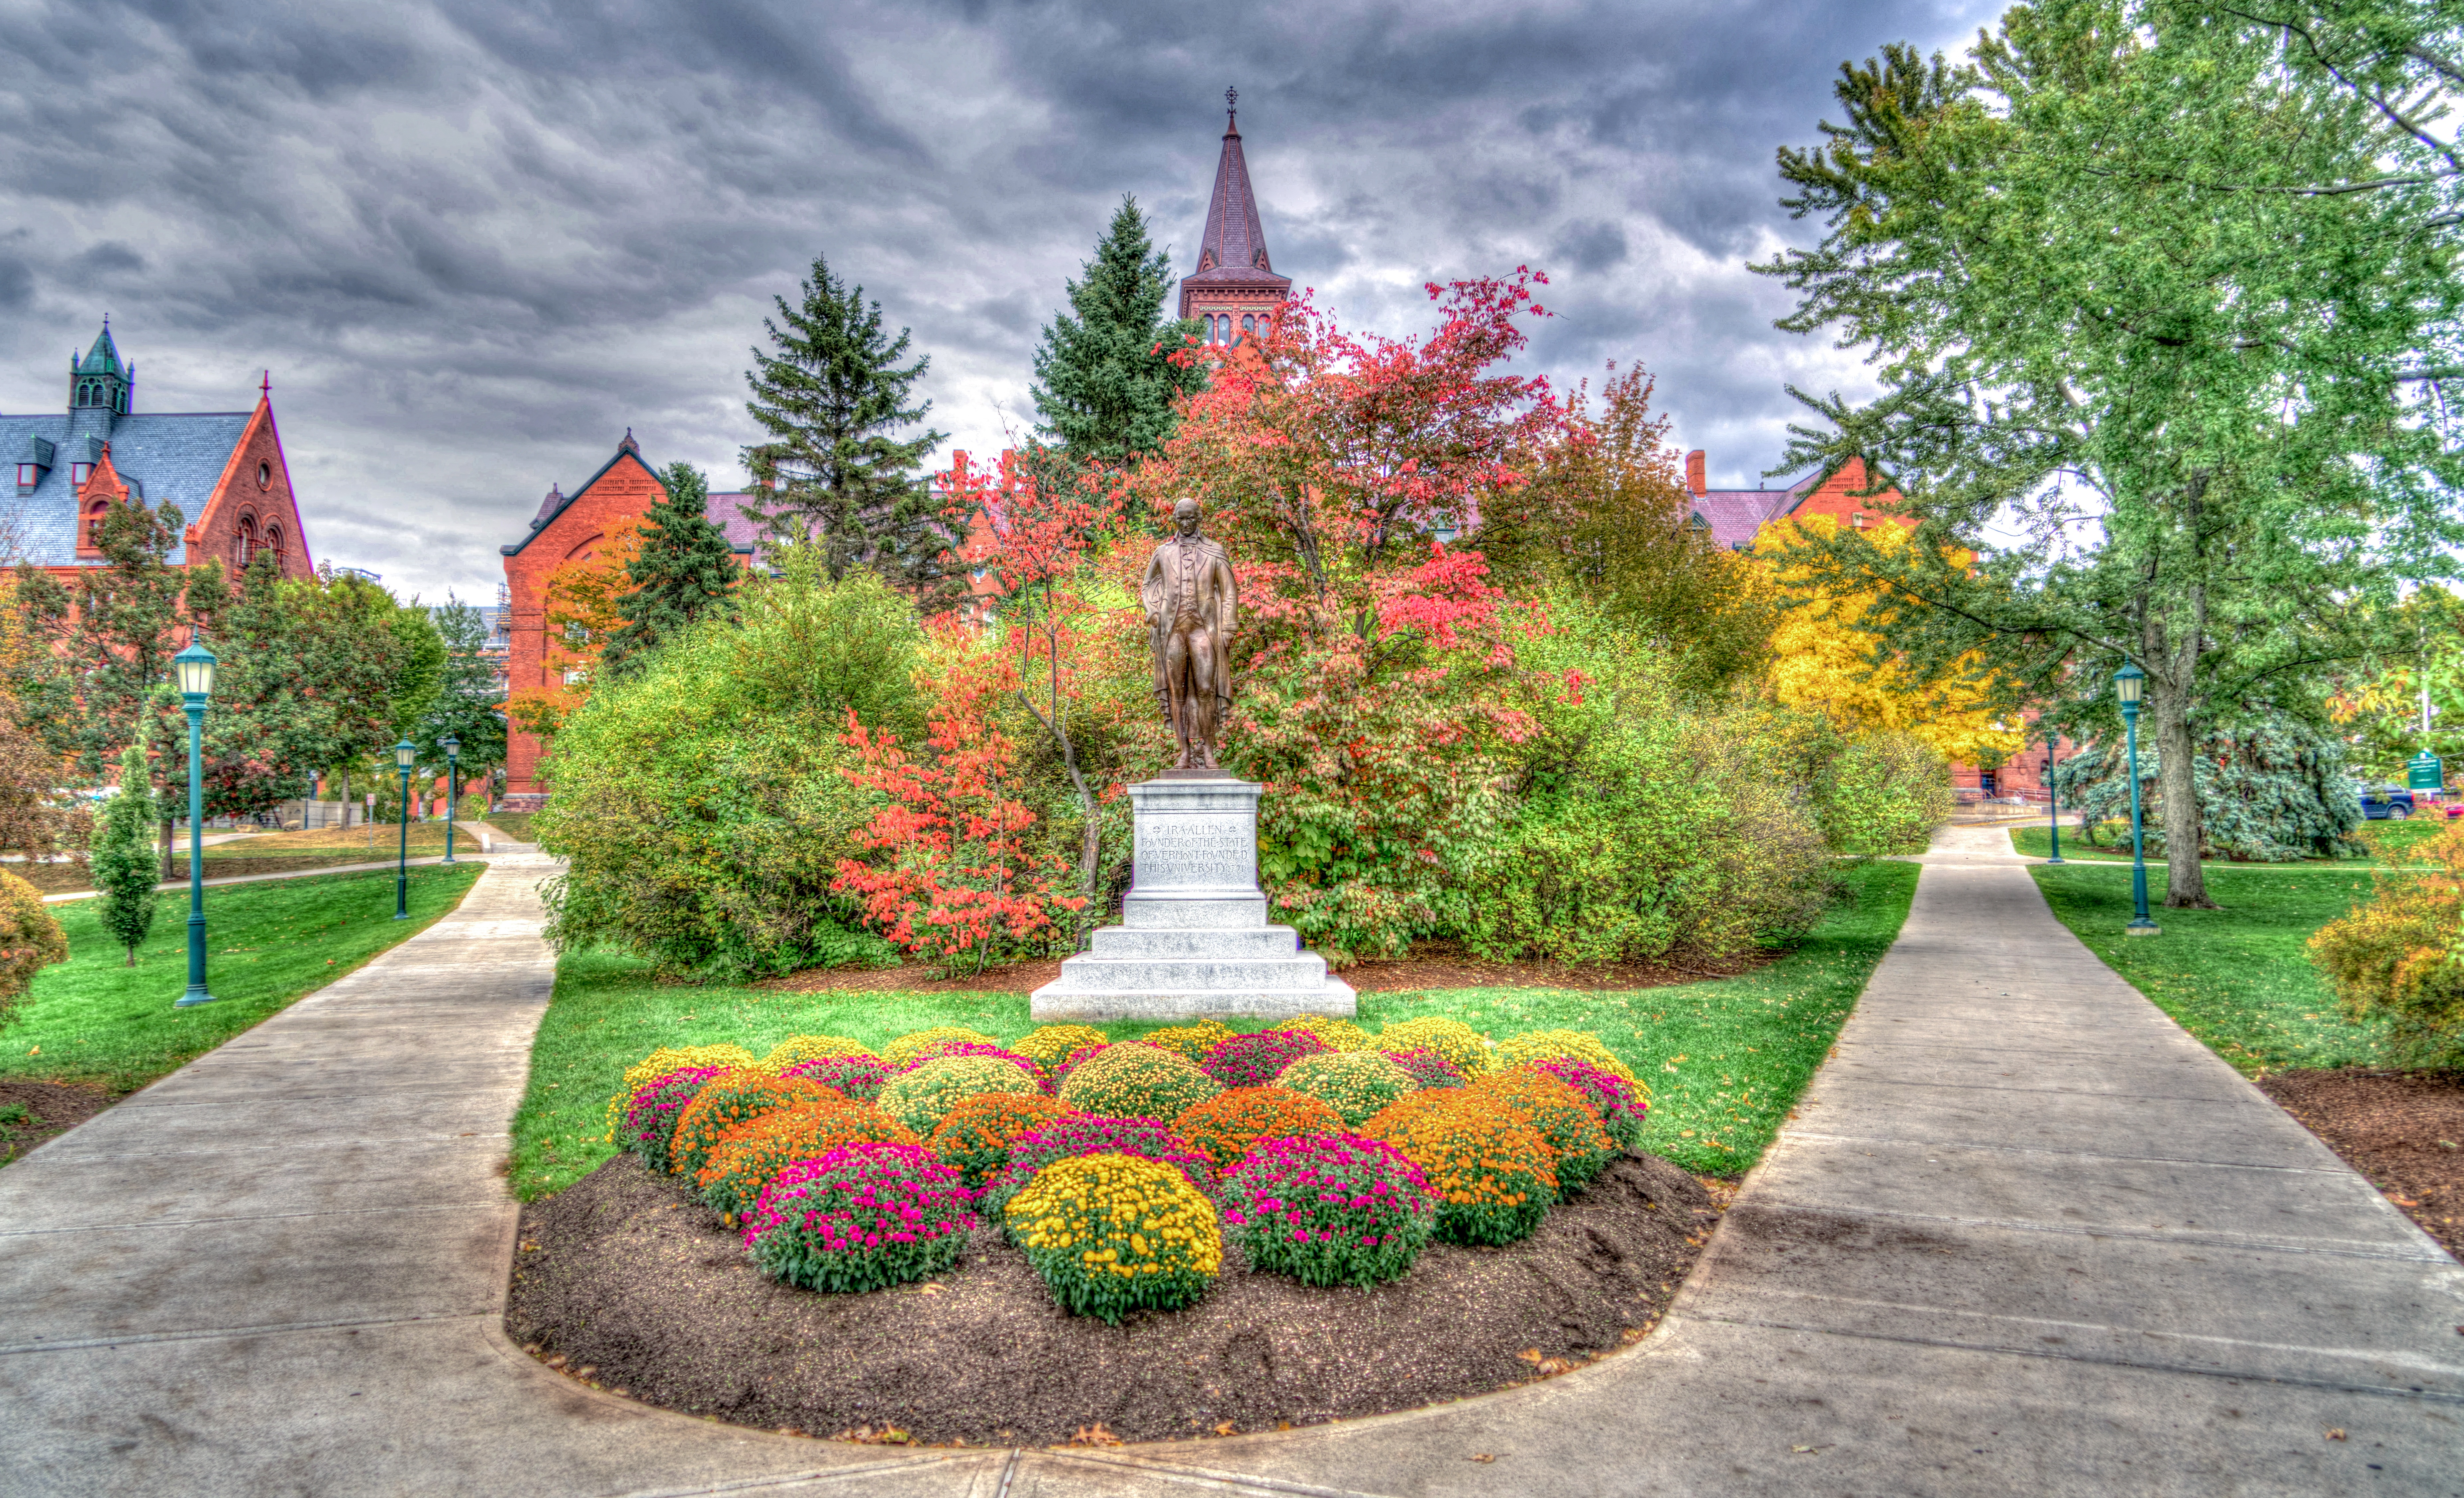
landscape, tree, nature, architecture, structure, plant, lawn, fall, flower, foliage, autumn, park, landmark, botany, historic, garden, tourism, season, leaves, memorial, buildings, botanical garden, estate, yard, vermont, cloudy sky, burlington, new england, university of vermont